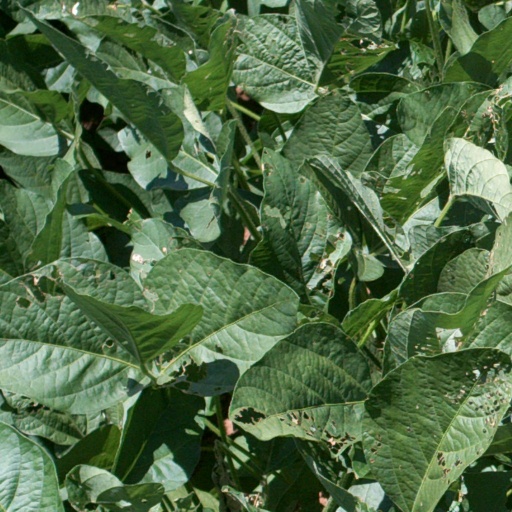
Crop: soybean